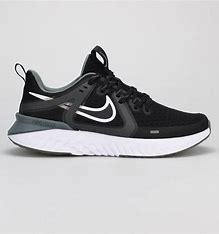
Brand: Nike
Model: Legend React